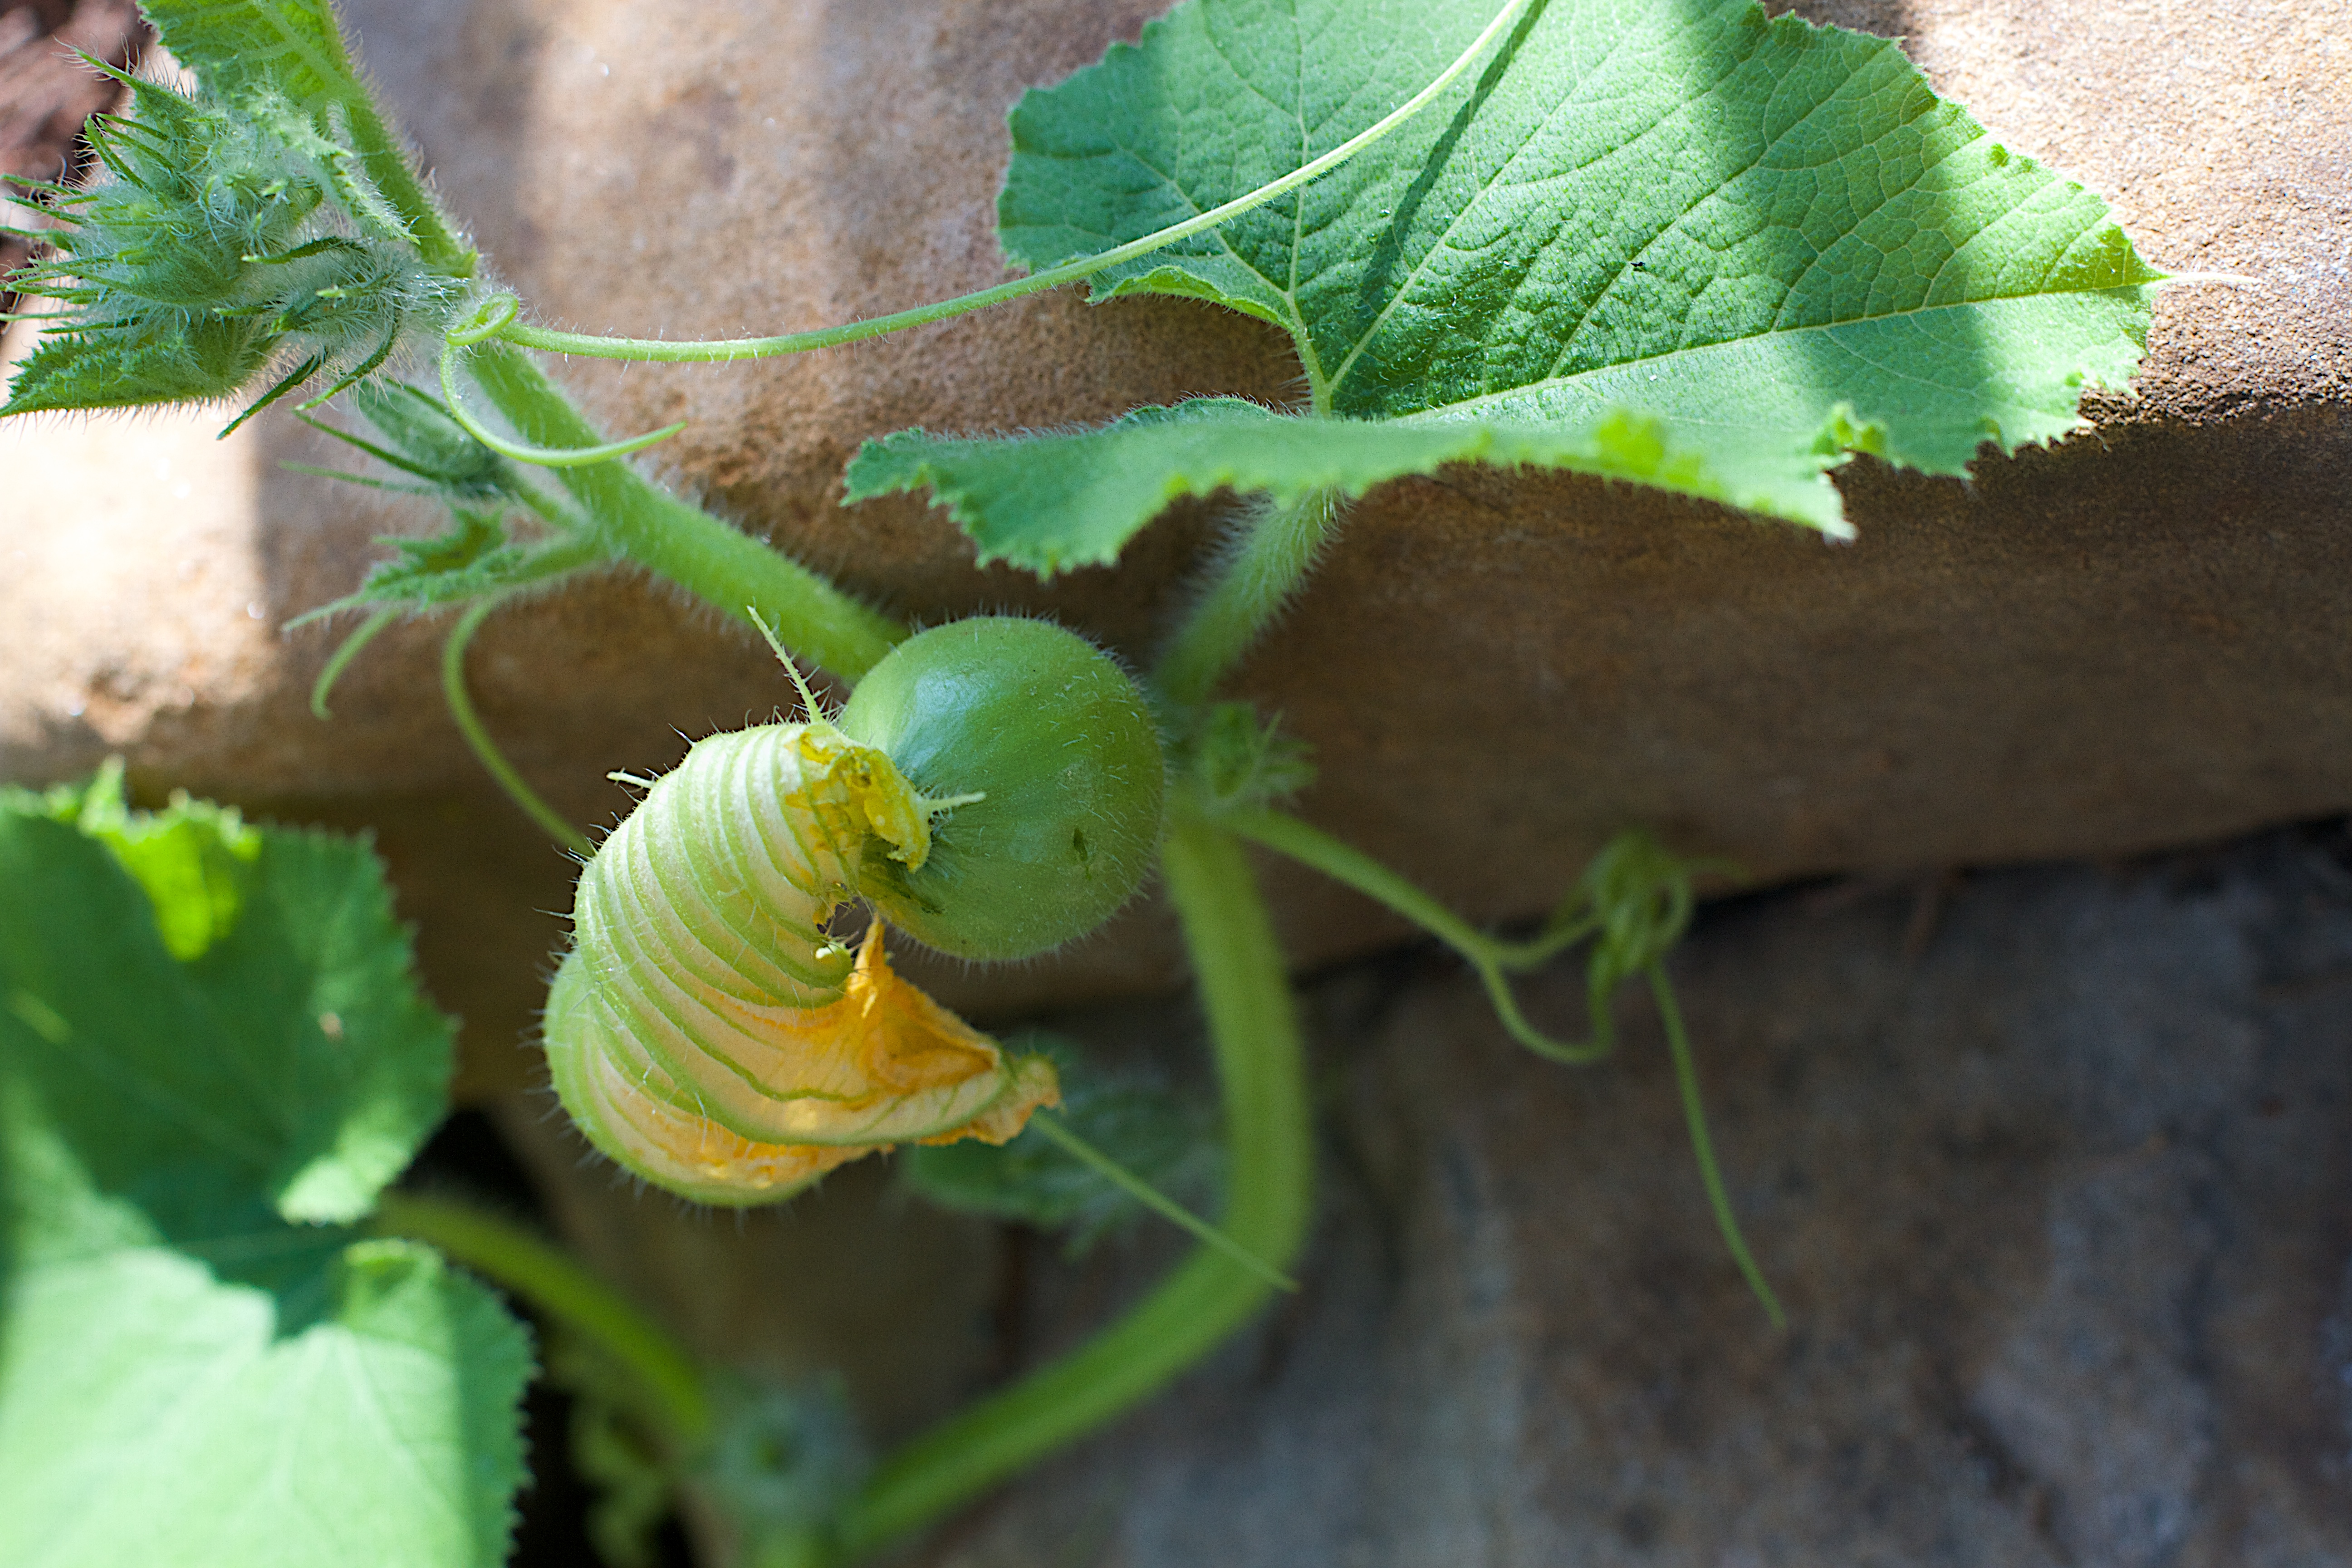
plant, leaf, flower, food, green, produce, vegetable, insect, flora, flowering plant, plant stem, land plant